Gaelic Storm

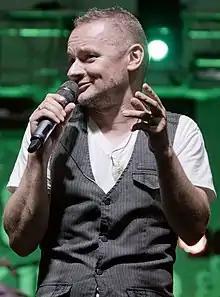
Patrick Murphy (2015)

Gaelic Storm is an American Celtic band founded in Santa Monica, California, in 1996. Their musical output includes pieces from traditional Irish music, Scottish music, and original tunes in both the Celtic folk and Celtic rock genres. The band appeared in the 1997 film "Titanic" and recorded songs on the movie's , and has released more than a dozen of their own albums.